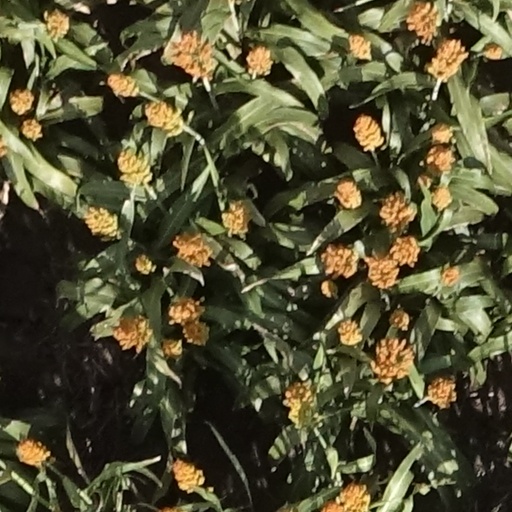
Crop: sorghum